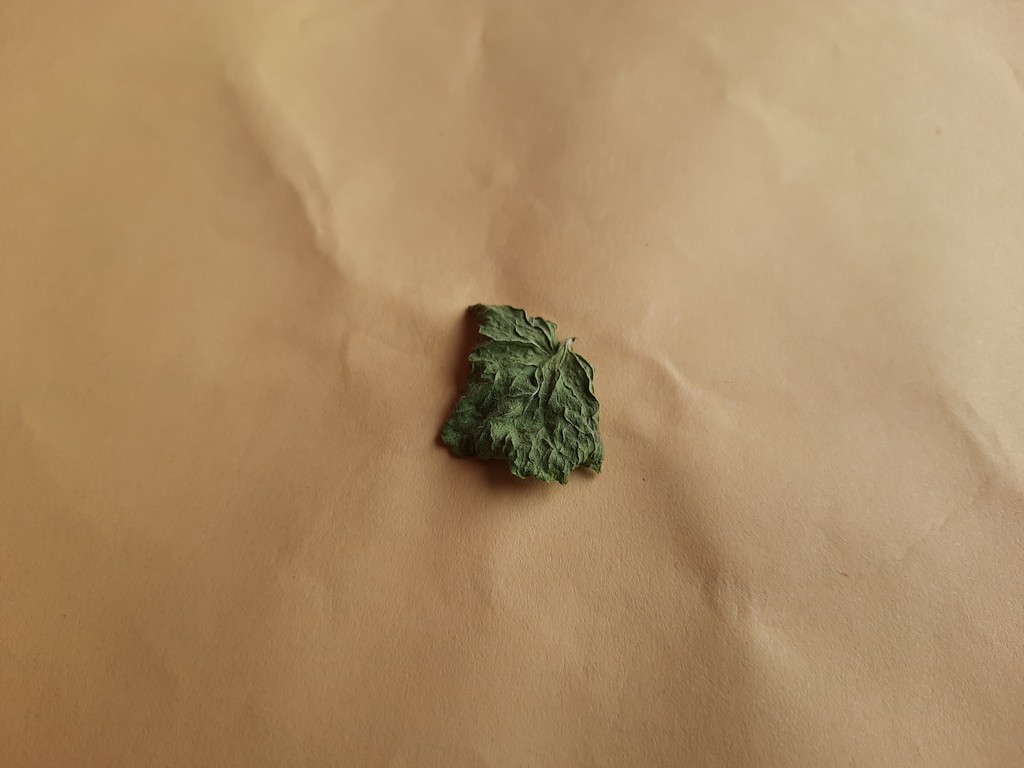
Label: Dried